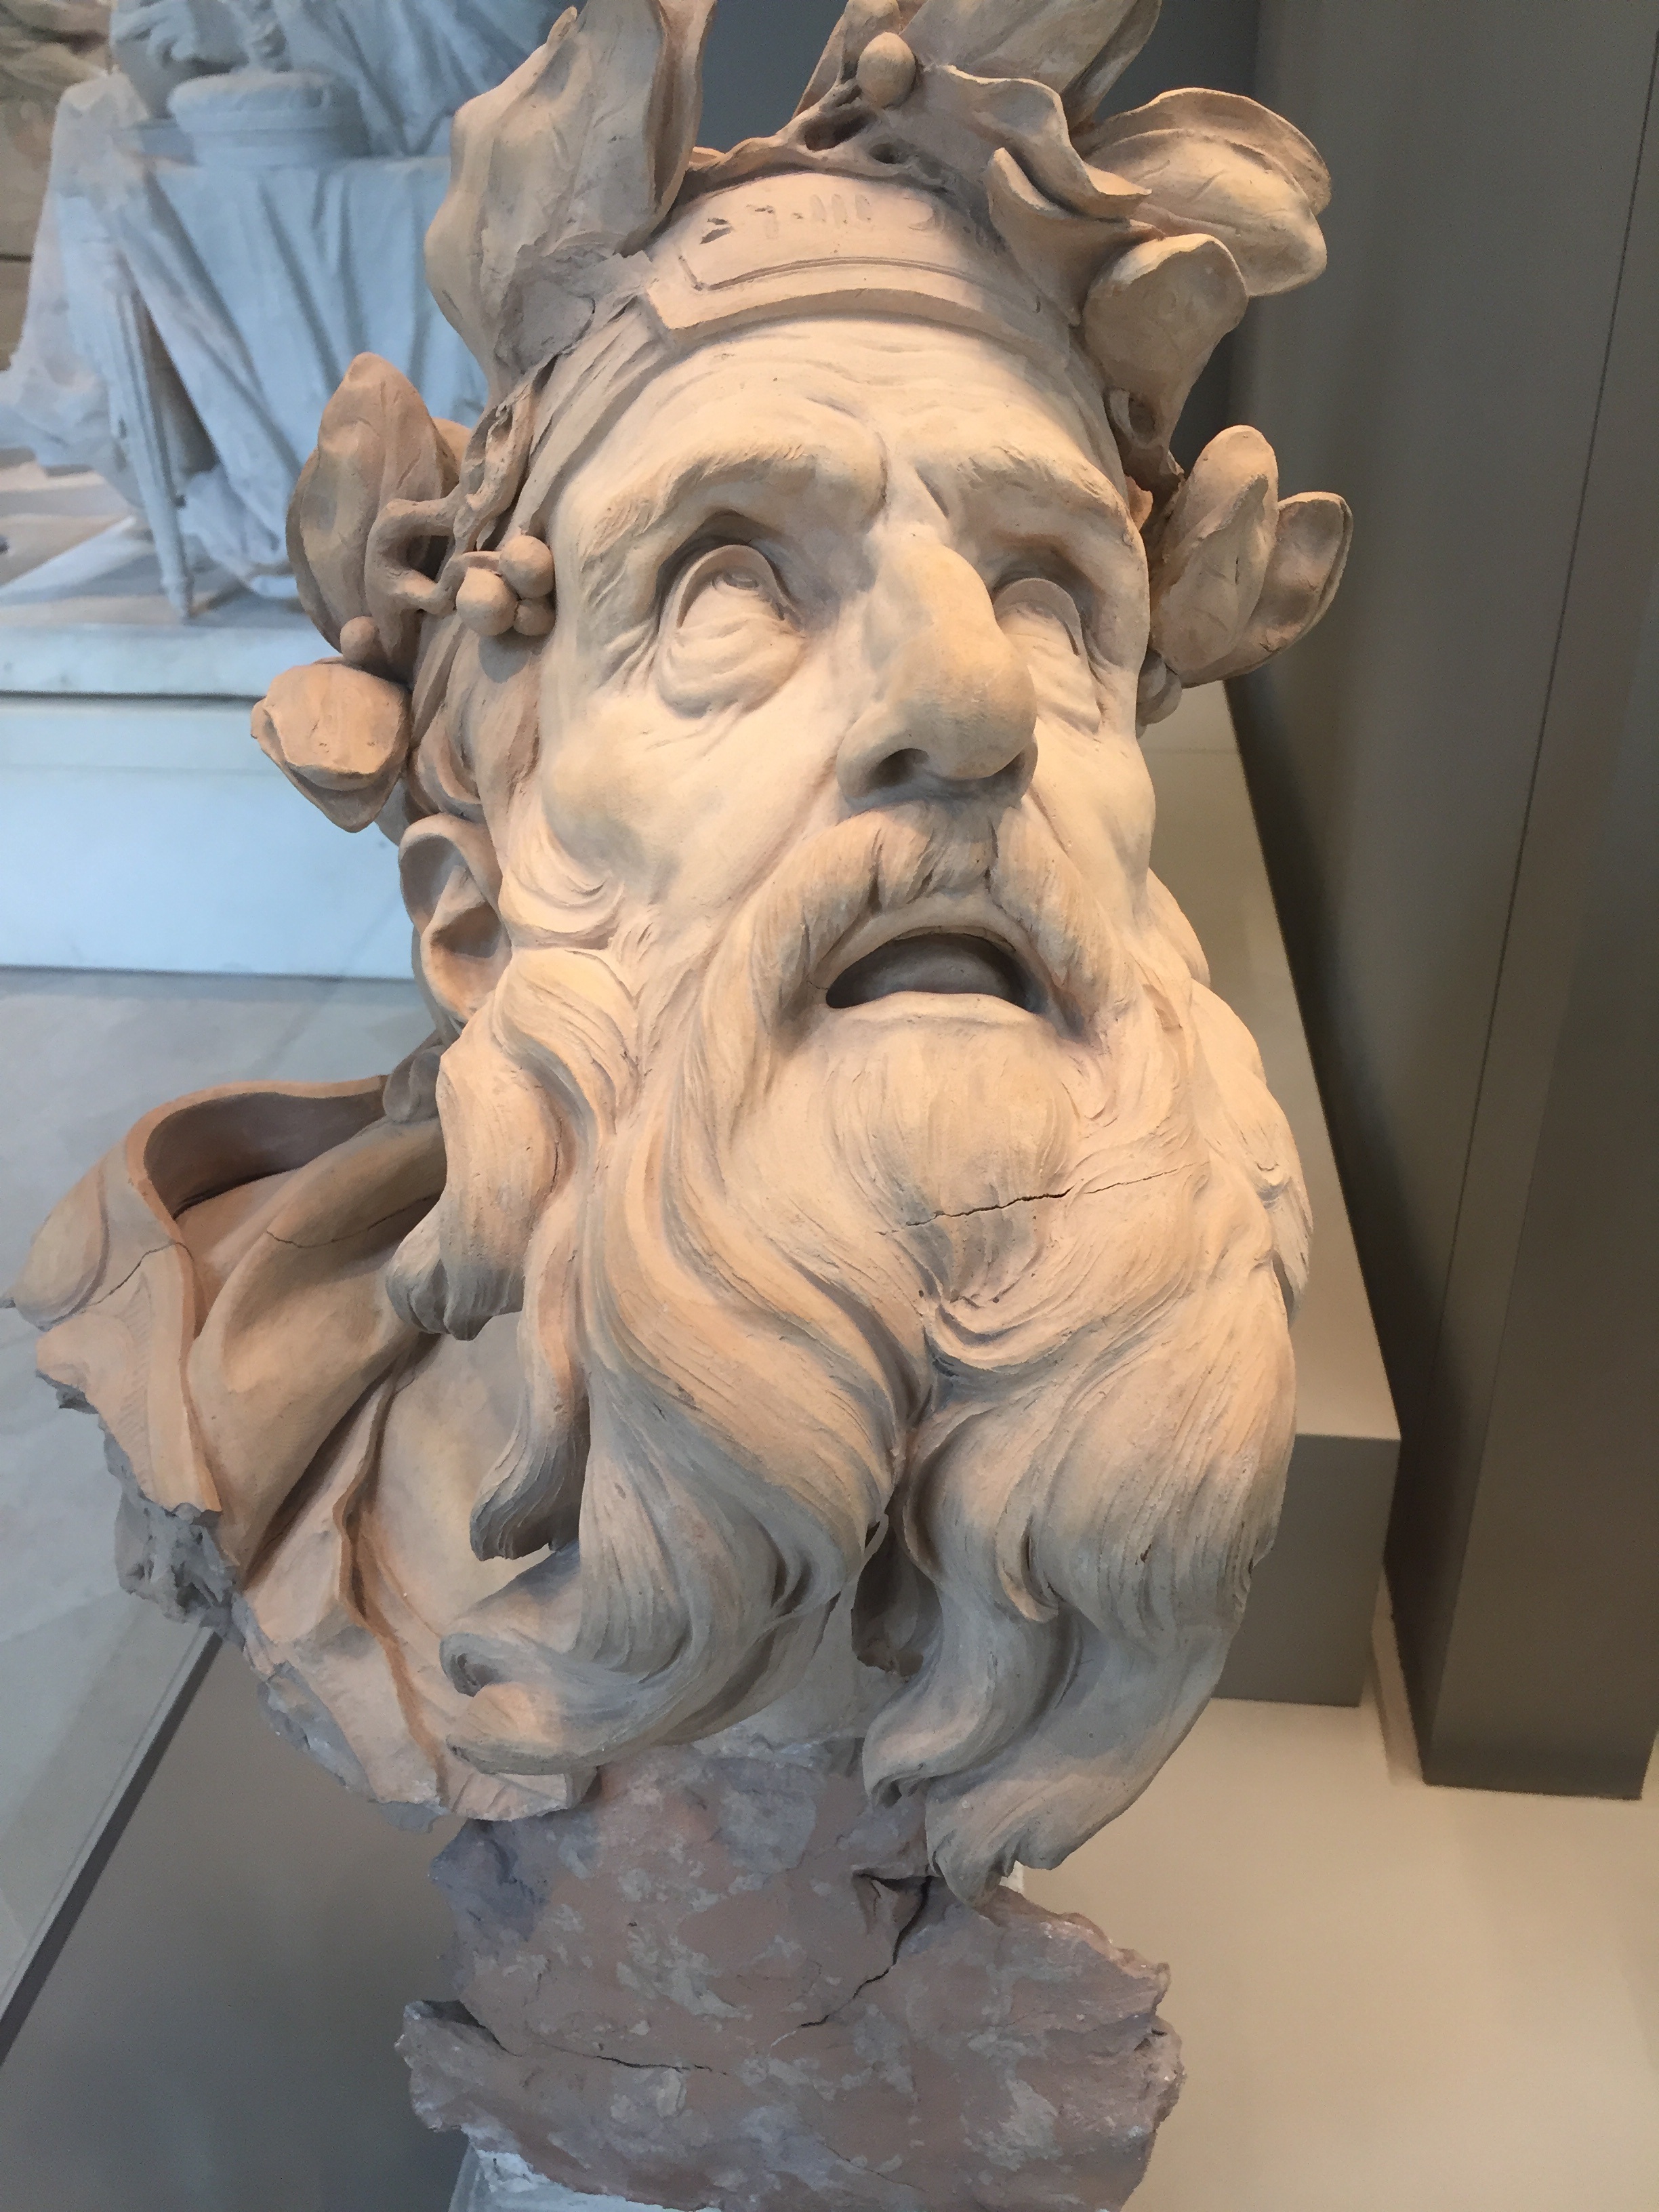
man, monument, statue, greek, louvre, museum, ancient, praying, old man, terracotta, sculpture, eyes, art, head, pain, bust, carving, god, searching, crises, anxiety, suffering, stone carving, pleading, hoping, torment, ancient history, nonbuilding structure, classical sculpture